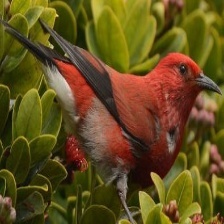
Species: IWI
Scientific name:  VESTIARIA COCCINEA.